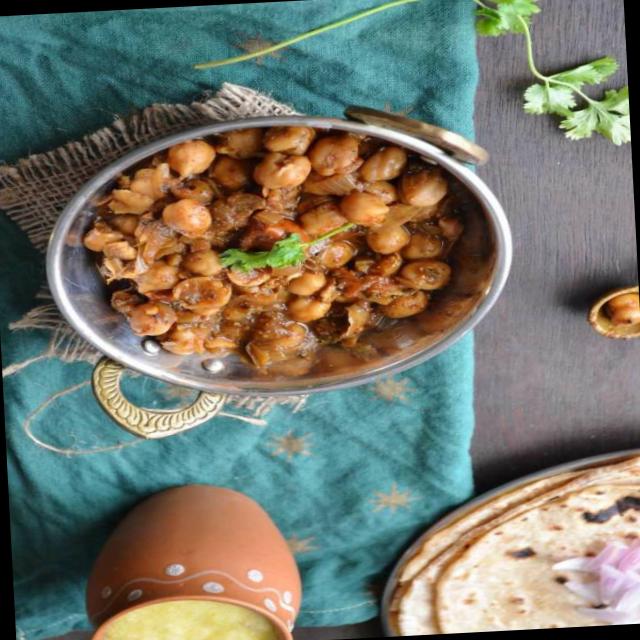
Dish: chole